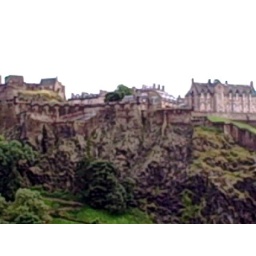
The view from my bedroom window in Edinburgh.